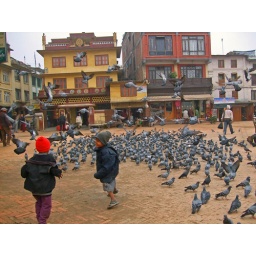
Some kids running in the temple grounds and the birds scattering away.